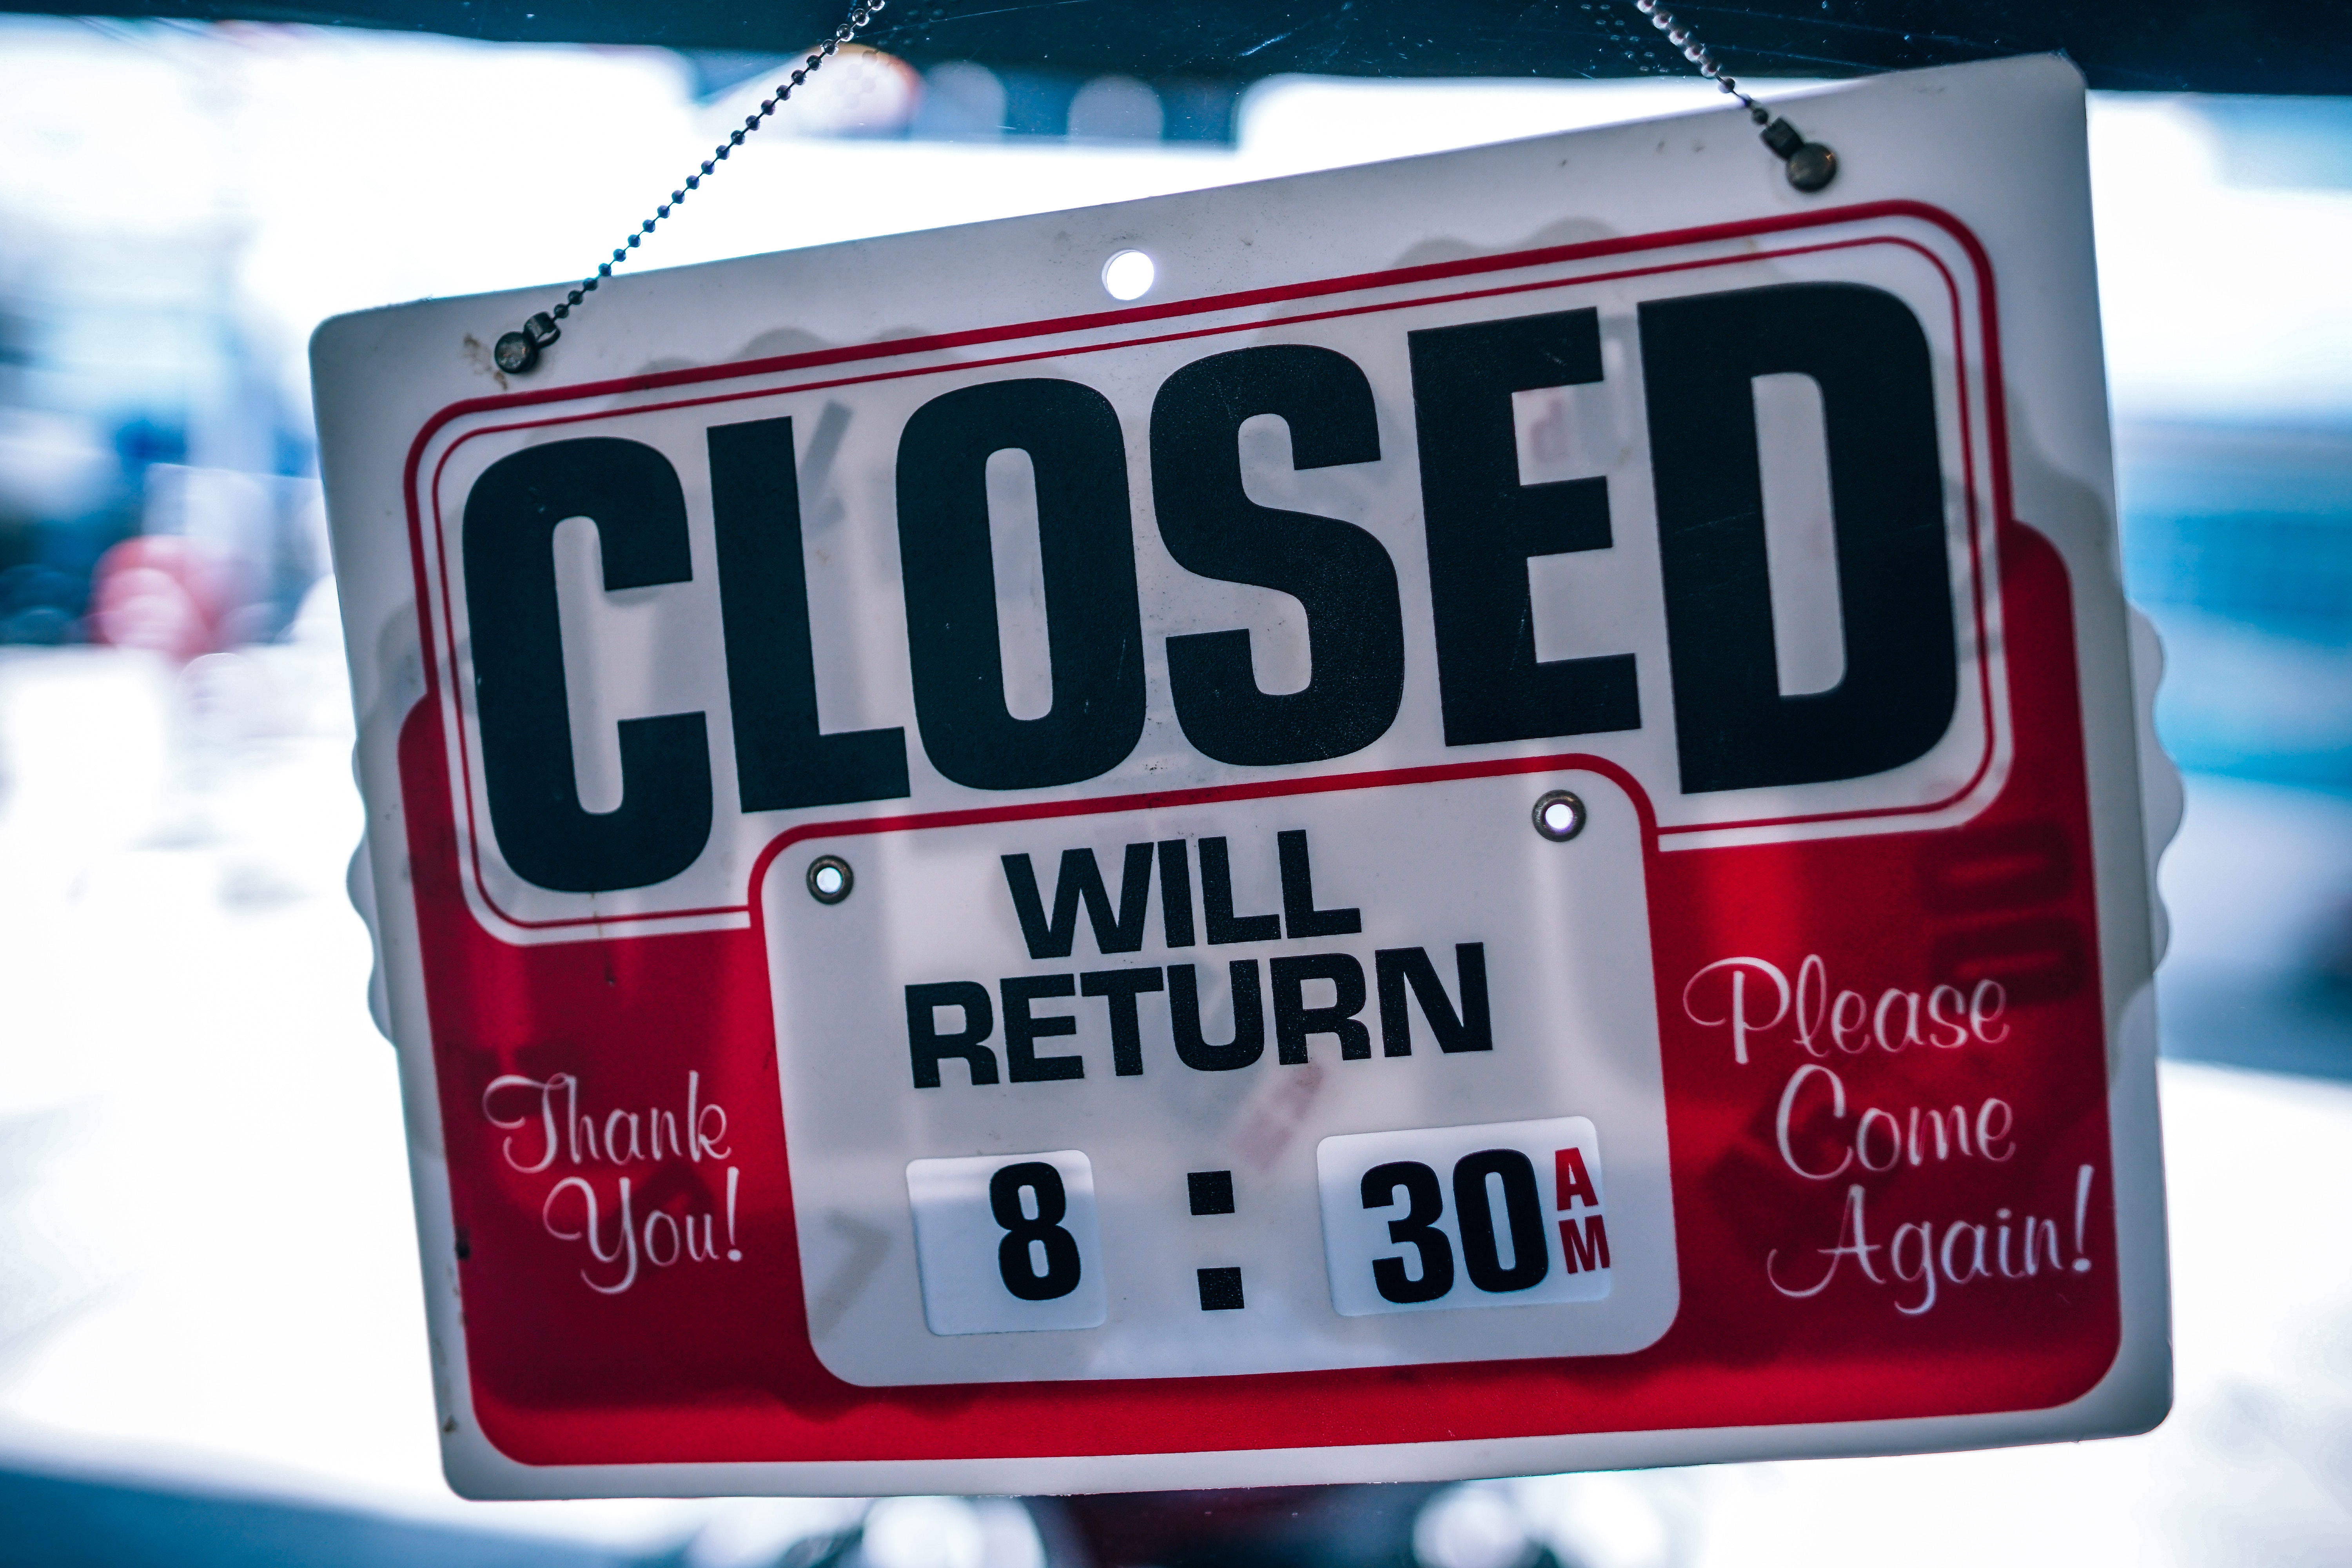
vehicle registration plate, font, sign, signage, automotive exterior, auto part, number, gas